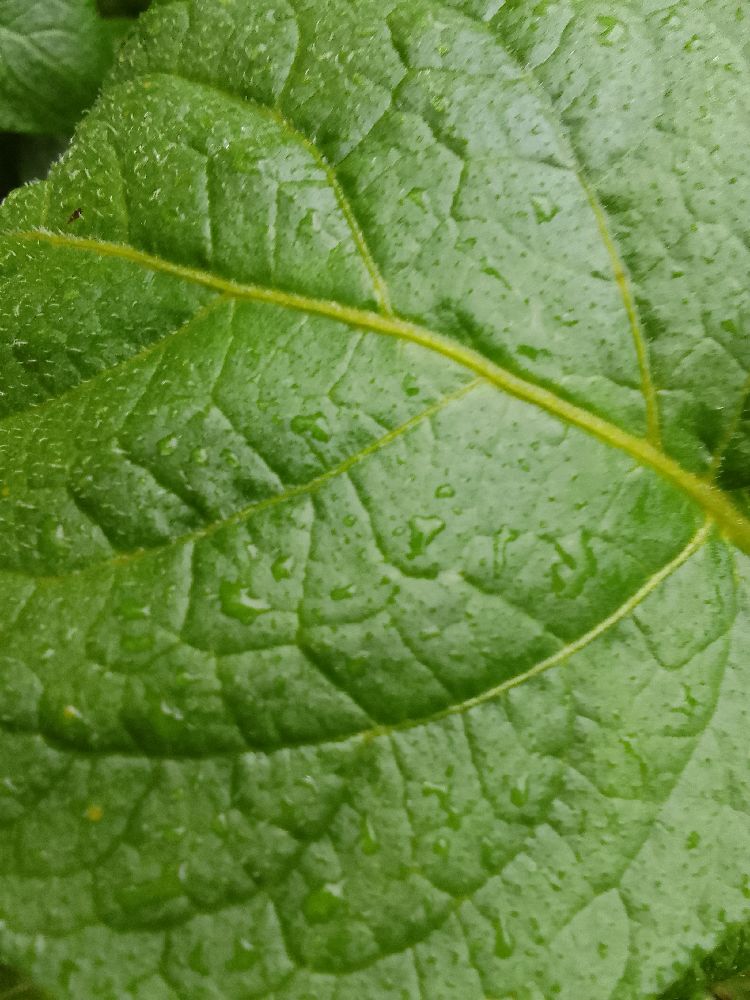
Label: Healthy